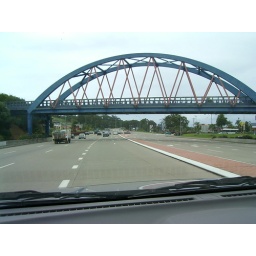
railway bridge in Coffs Harbour taken as I was going along in car